Horizons (Epcot)

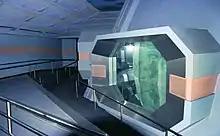
The queue line in 1998

Horizons began with a section entitled "Looking Back at Tomorrow," showcasing visions of the future as perceived from the era of Jules Verne and Albert Robida through the 1950s. The ride then moved past two immense OMNIMAX screens (groundbreaking technology at the time the ride was built), showing modern technologies and ideas that could be used to build the world of tomorrow.